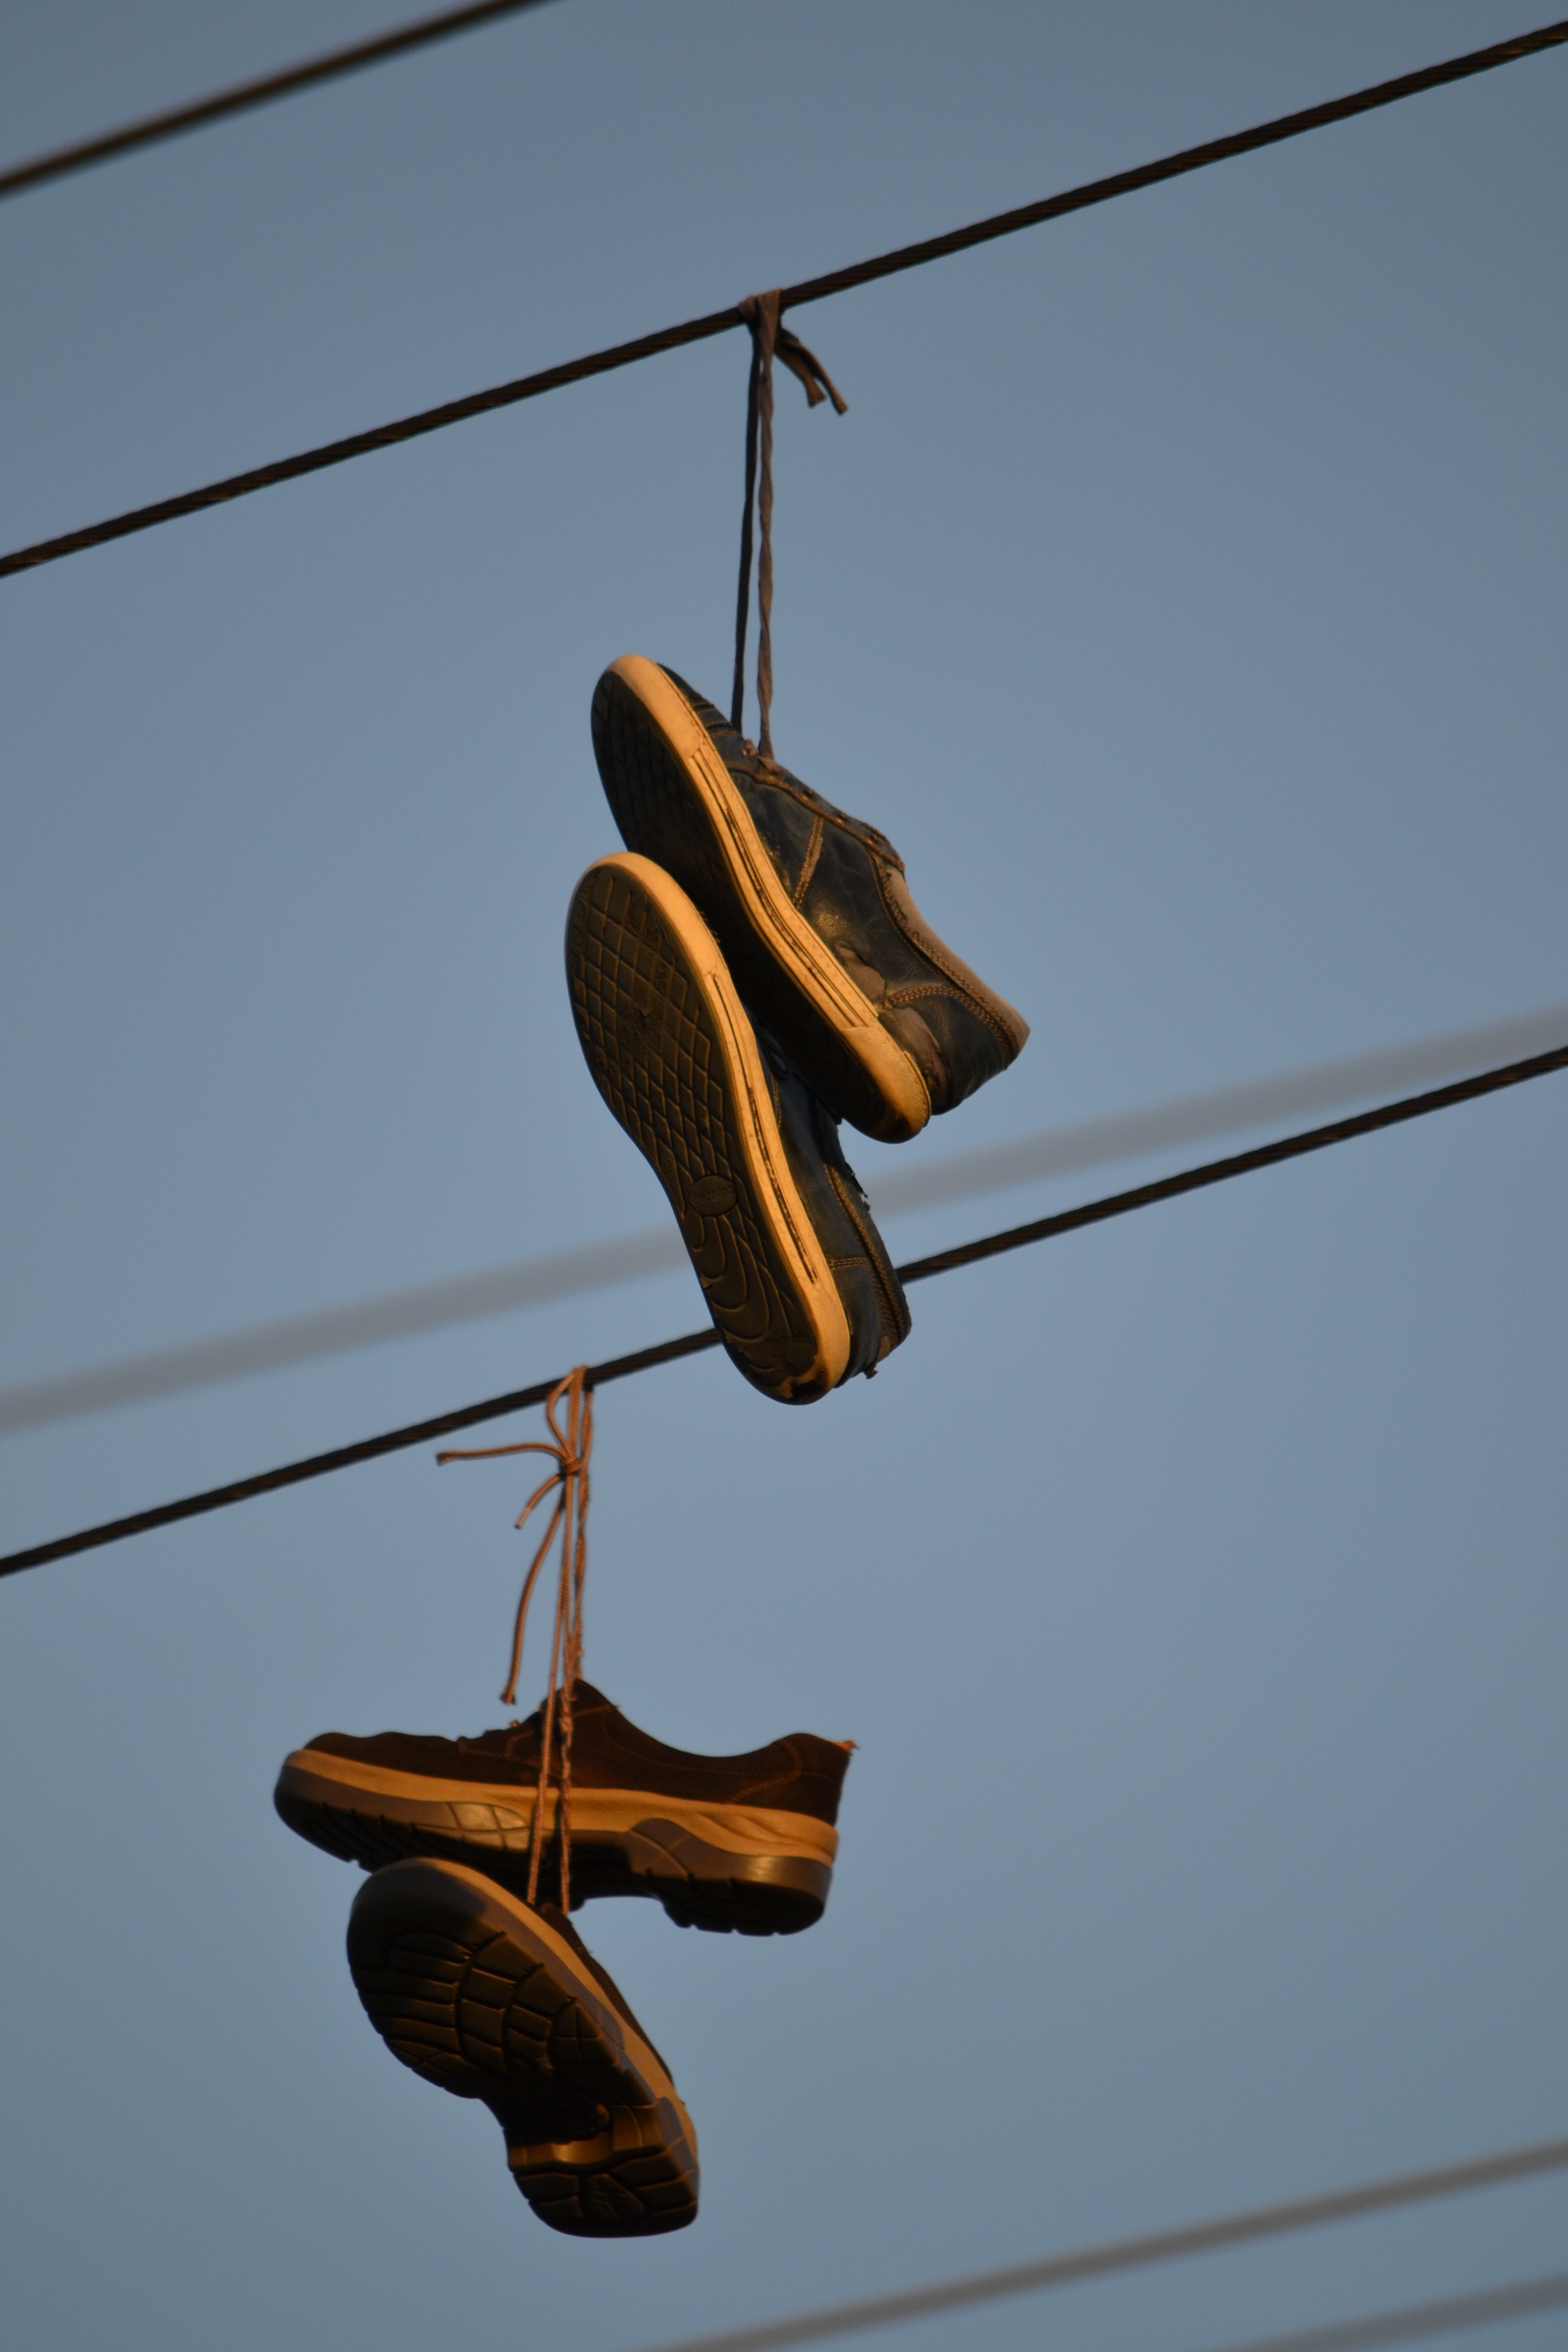
wing, wood, wire, street light, lamp, hanging, lighting, sculpture, art, boots, light fixture, shape, electrics